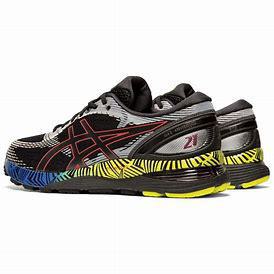
Brand: Asics
Model: Gel Nimbus 21